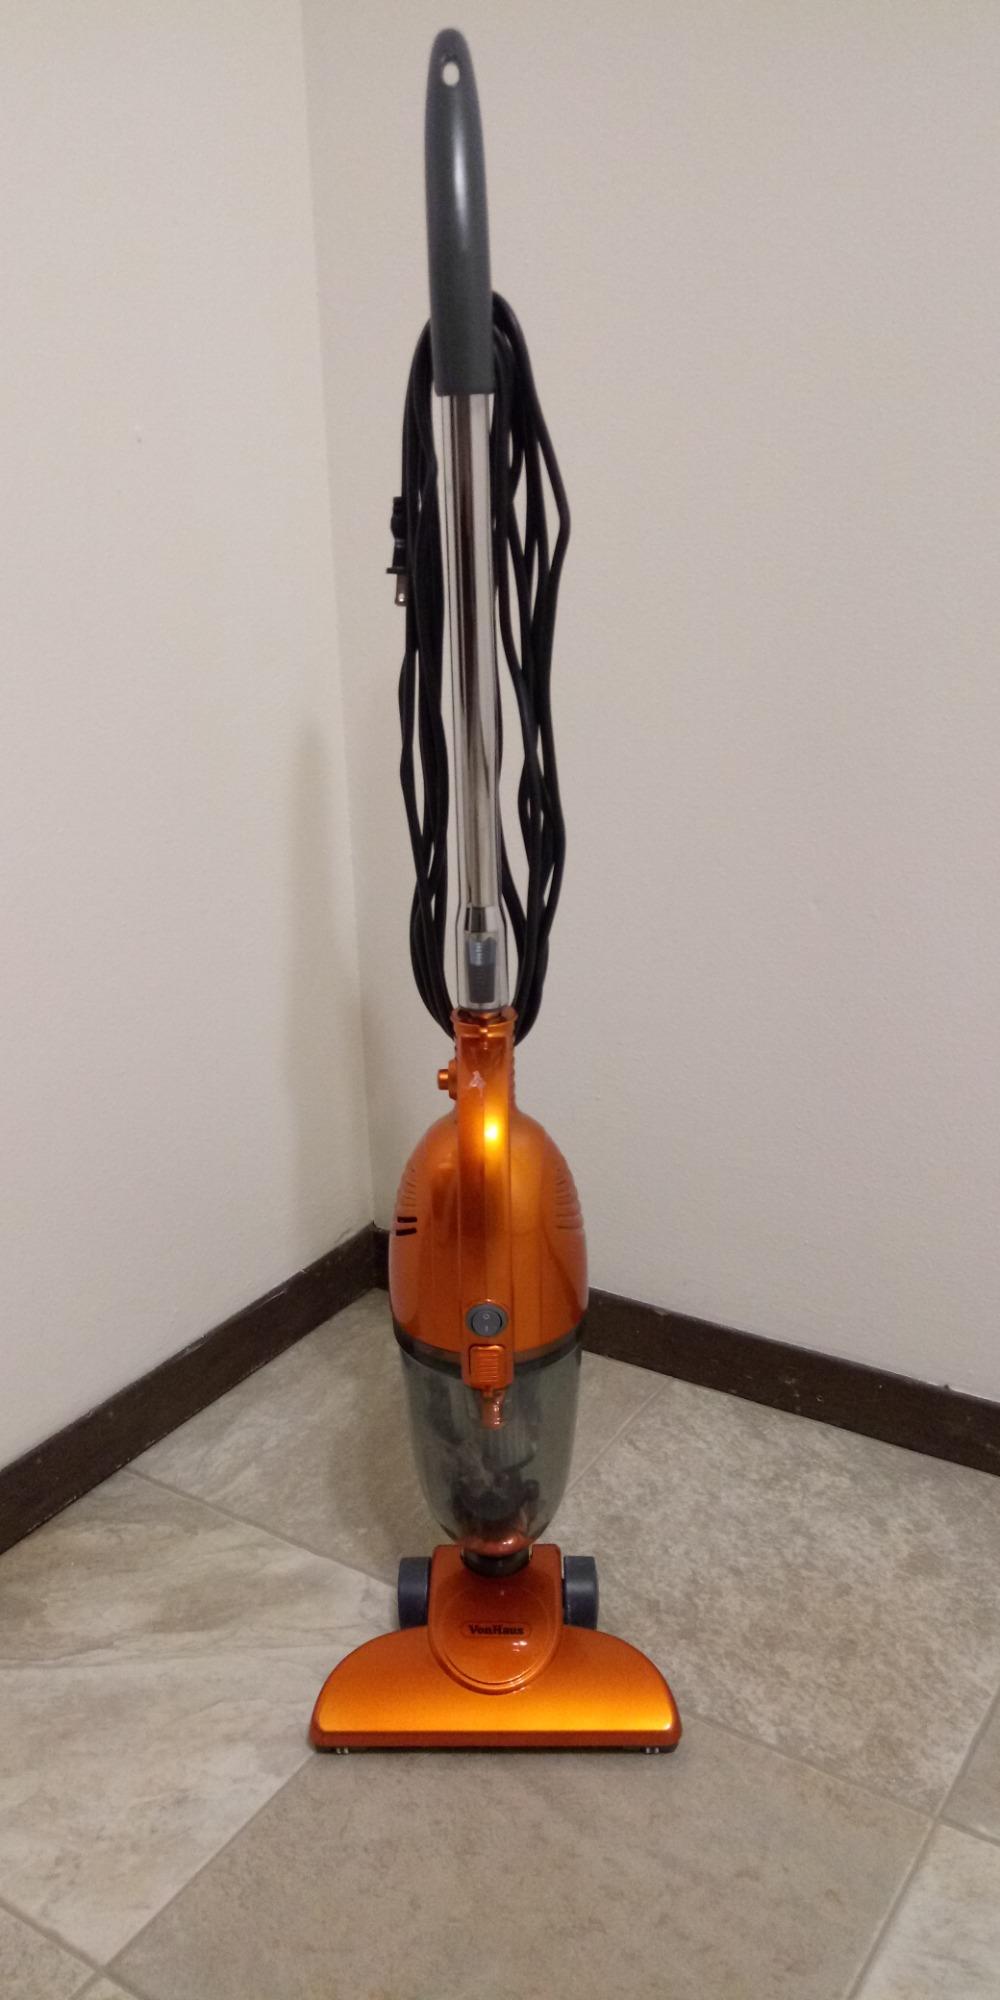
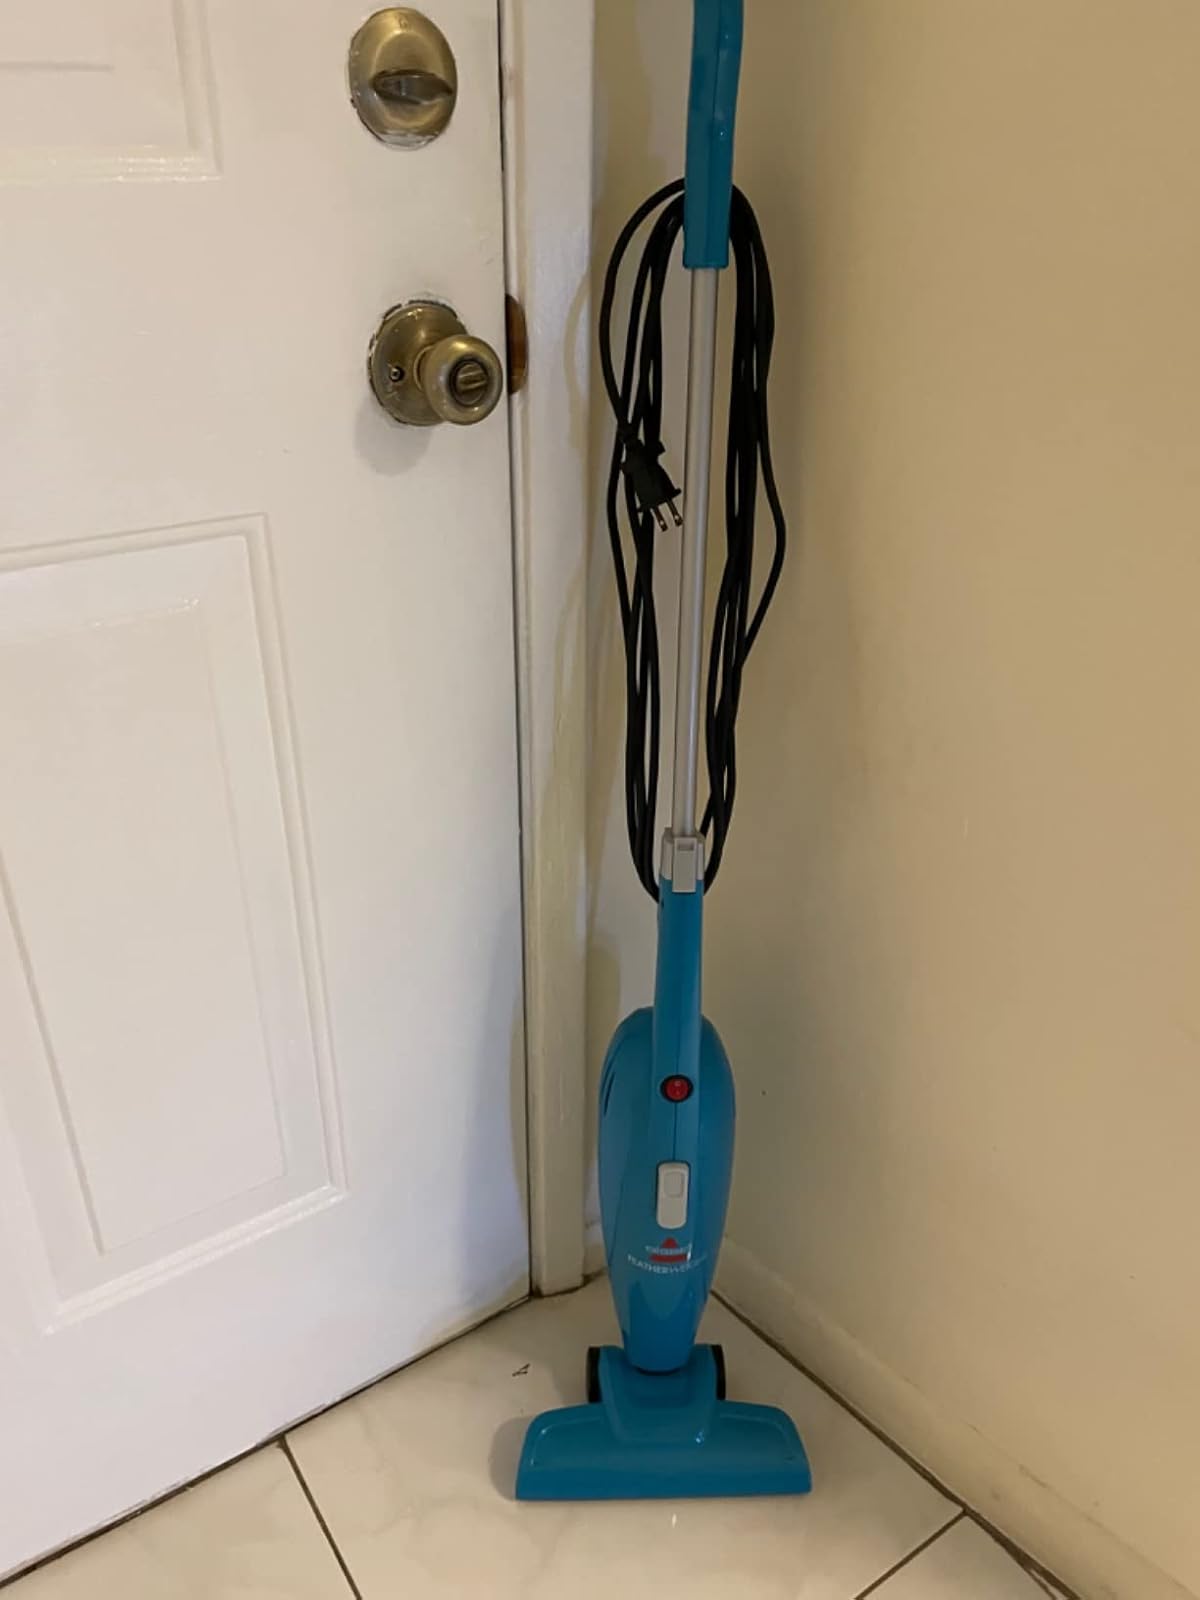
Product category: items_vacuum
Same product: no